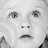
Emotion: surprise